Dolwyddelan

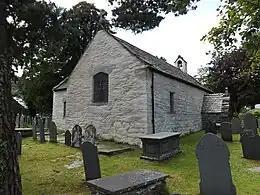

Dolwyddelan Castle is located west of the village. The structure was likely begun by Llywelyn the Great between 1210 and 1240 in order to defend a north–south route within the Kingdom of Gwynedd. It was captured by King Edward I of England in 1283, and despite being immediately refortified its military significance subsequently declined. In 1488, Maredudd ab Ieuan purchased the lease and repaired the structure, but it was ruinous by the mid-nineteenth century. Between 1848 and 1850 the eastern tower was restored and reconstructed by Peter Drummond-Burrell, 22nd Baron Willoughby de Eresby, and in 1930 the castle was placed in state care; it is currently managed by Cadw, the Welsh Government's historic environment service. It was designated a grade I listed building in 1997, and is a scheduled monument.